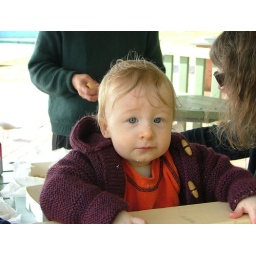
Thom's first taste of fish and chips, by the beach in Forster May 2006. Hurry up and take the shot Mum!!